Bear Camp Road

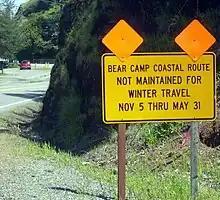
Warning sign near the west end outside Gold Beach, Oregon

In 1994, a man traveling over Bear Camp Road died after being stranded for nine weeks. The victim, Dewitt Finley, was a camper salesman from Montana. He was attempting to drive from Gold Beach to Grants Pass and became snowbound. He kept a journal while stranded on the road, and ultimately died of starvation. His body wasn't recovered until May 1995, when it was discovered by a group of local teenagers. There is no indication that Finley ever attempted to hike out, or ever left his camper. Rather than trying to hike 18 miles to Agness, the last town he had passed, Finley apparently decided to wait for rescue. "He believed his chance was best there," Sieler said. Some accounts indicate that Finley would have likely survived if he had attempted to hike out.